Norman Cota

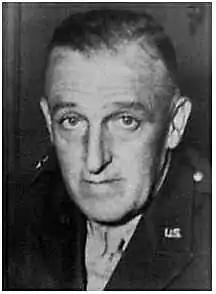

Norman Daniel Cota Sr., nicknamed "Dutch" (May 30, 1893 – October 4, 1971) was a senior United States Army officer who fought during World War II. Cota was heavily involved in the planning and execution of the Allied invasion of Normandy, in June 1944, codenamed Operation Neptune, and the subsequent Battle of Normandy. He is known for rallying demoralized troops on Omaha Beach on D-Day, by engaging in combat beside them and personally leading their first successful breakout, for which he was awarded the Distinguished Service Cross (DSC).